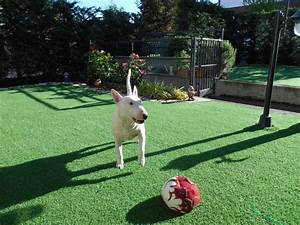
Label: dog